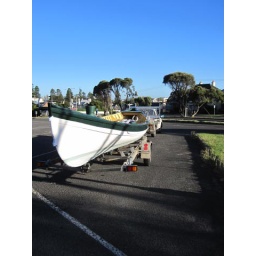
Funny, Don saw the same boat before it left Flagstaff Hill to come to us to get dropped in the water